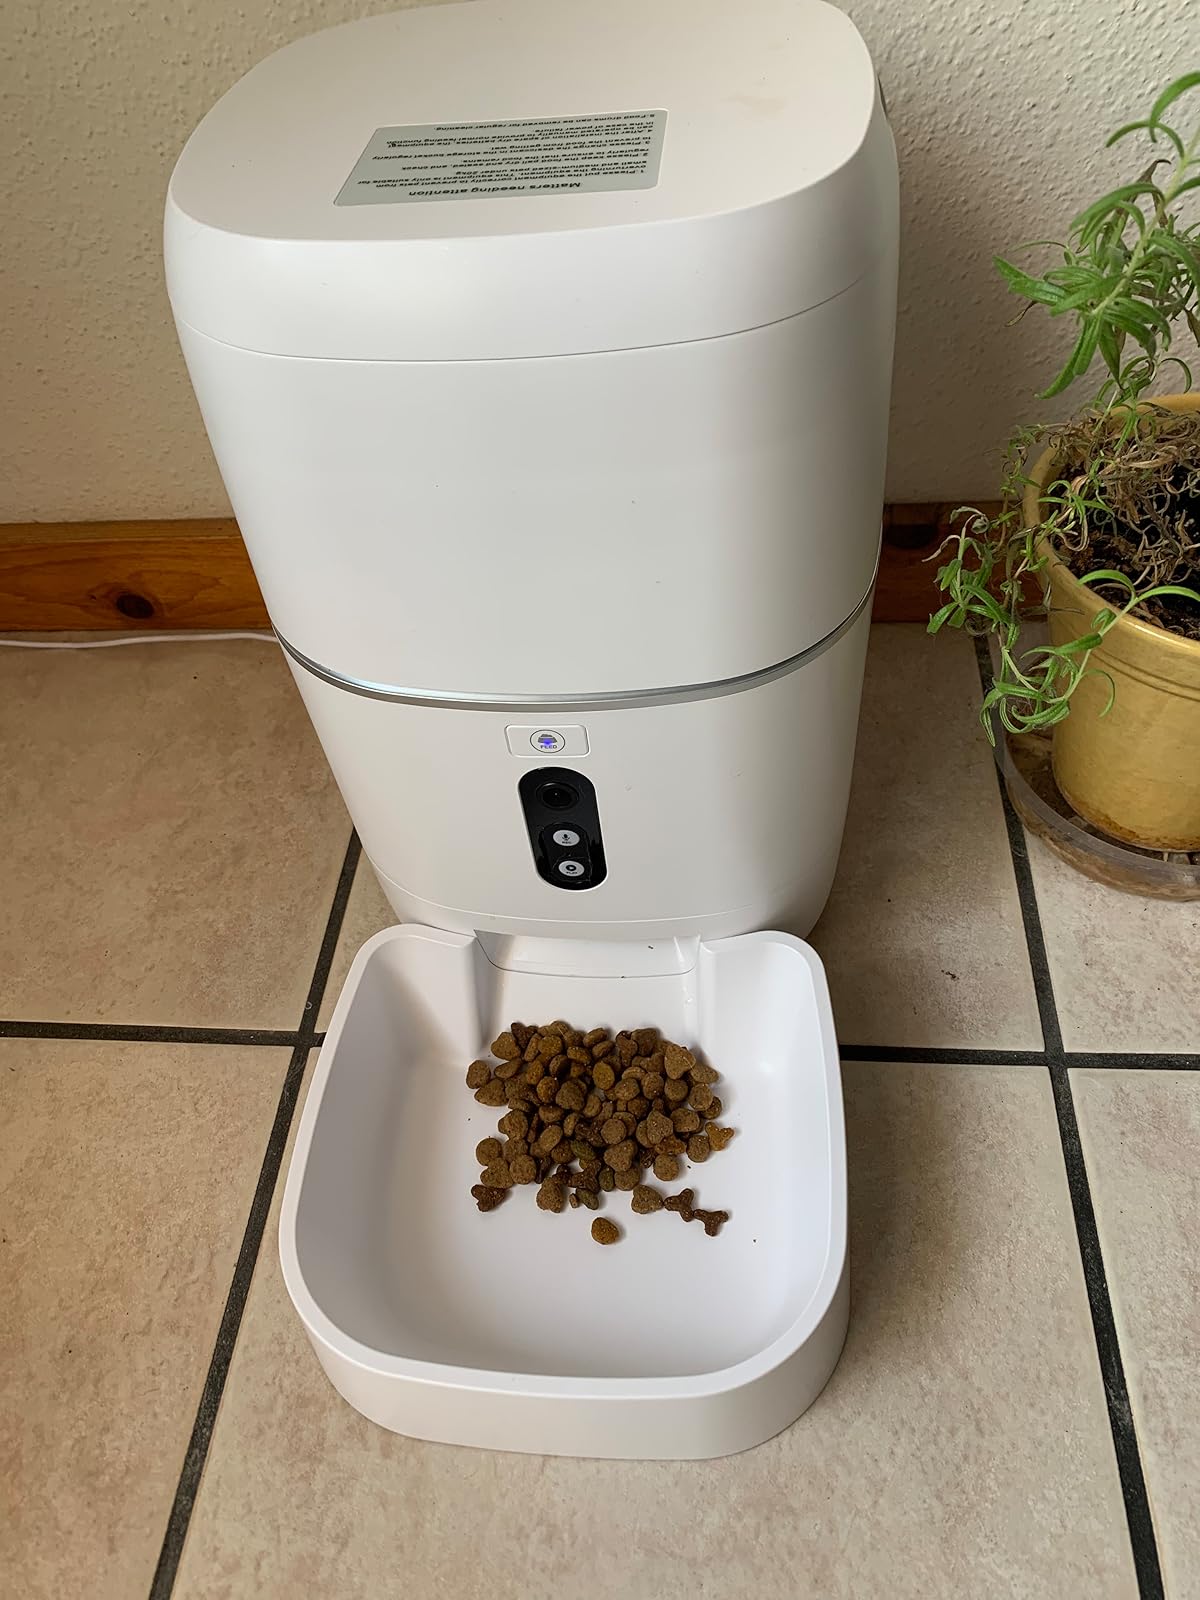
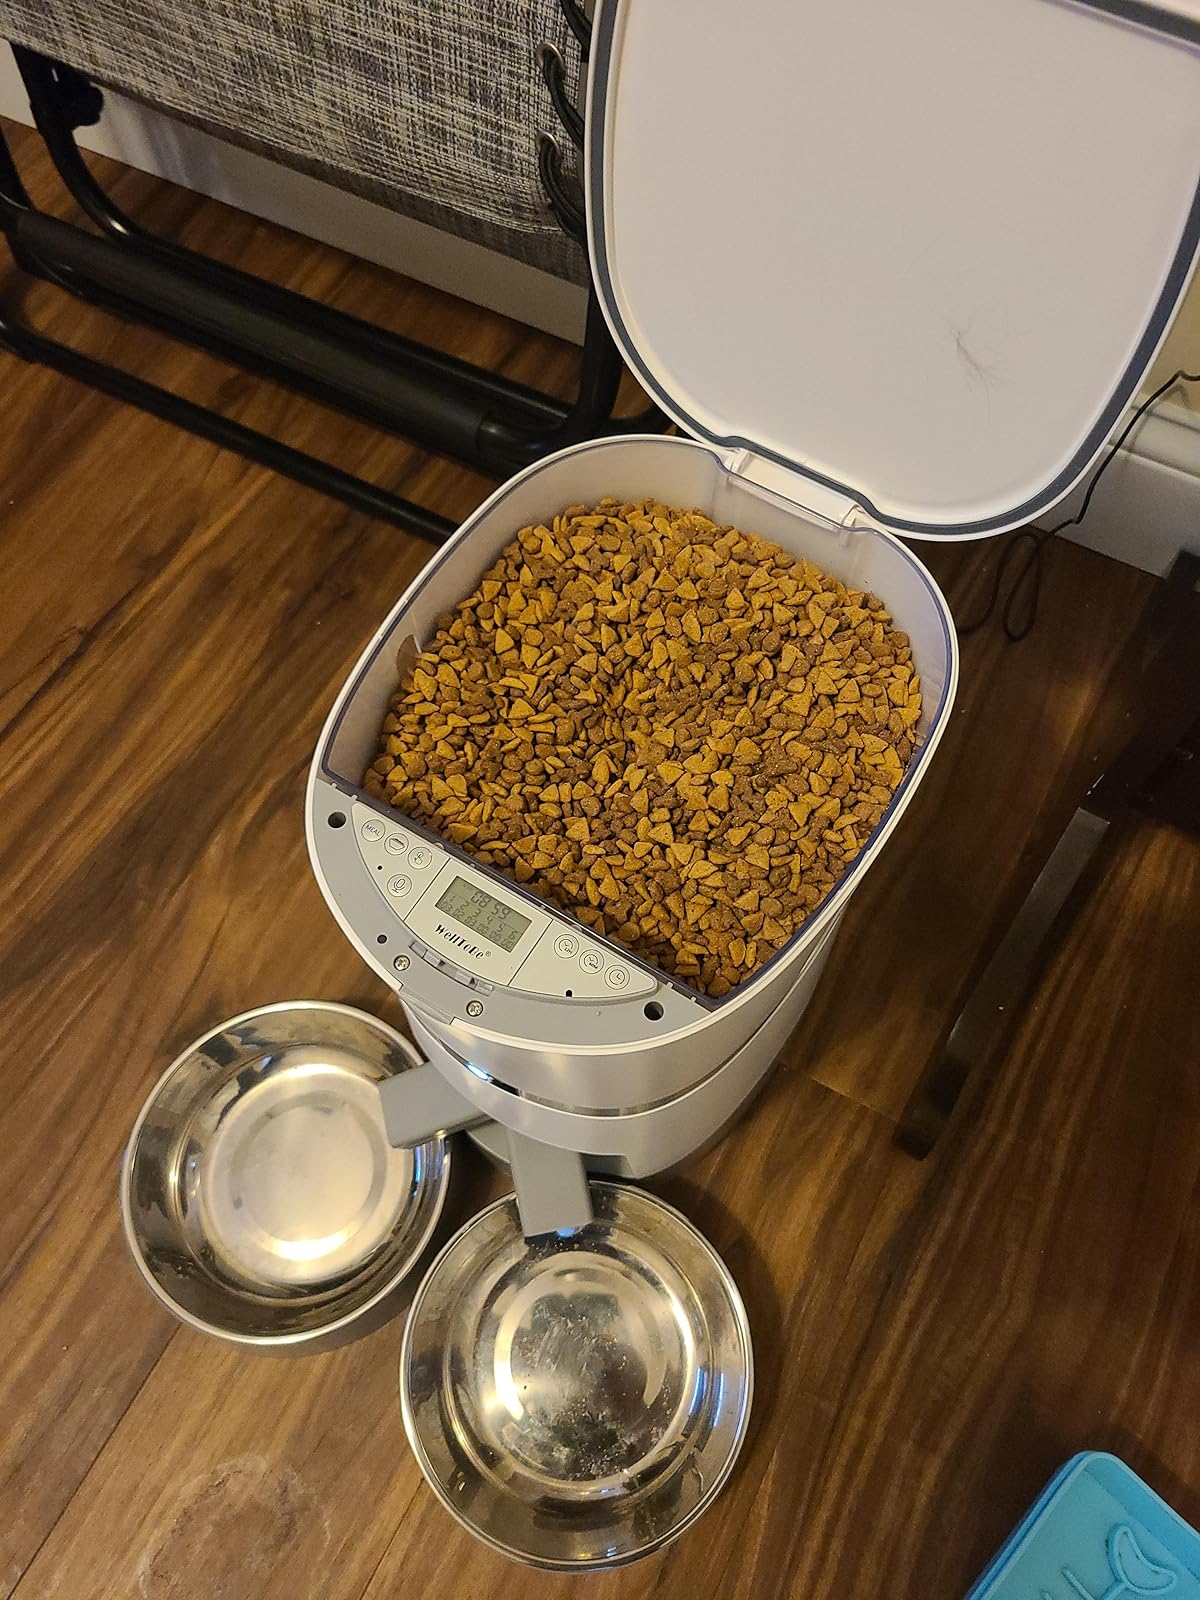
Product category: items_feeder
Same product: no